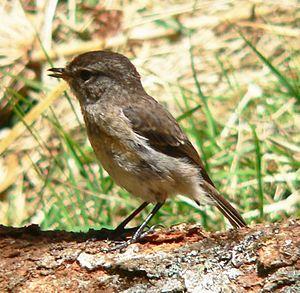
Le Tarier de la Réunion ou localement tec-tec est une espèce d'oiseaux forestiers endémique de l'île de La Réunion.